Romanian Popular Party

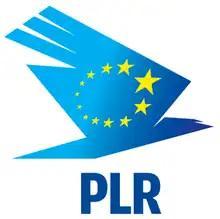
Logo of the PPR when it was known as the "Liberal Reformist Party"

Formed on 12 April 2013, as the Liberal Party Reform Council (CRPL) and a pro-government faction within the Liberal Party (PL), calling for reform of the party. The first president of the party was Ion Hadârcă from 2013 until 2019. Its seven MPs were subsequently ejected from the Liberal Party and agreed to enter a new coalition, called the Pro-European Coalition, with the Liberal Democratic Party of Moldova (PLDM) and the Democratic Party of Moldova (PDM) on 30 May 2013.